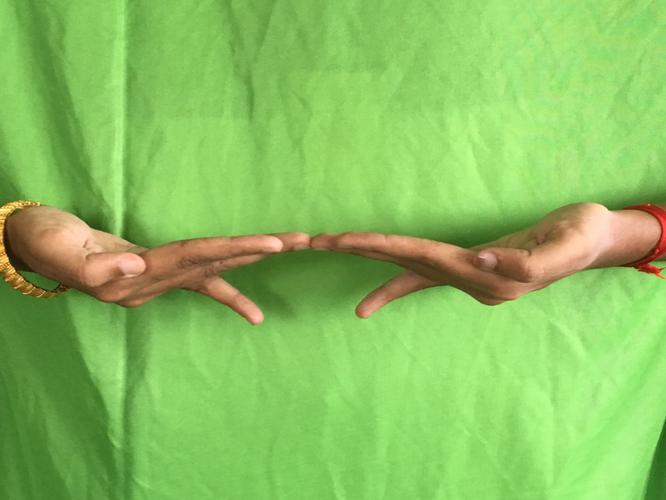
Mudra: Khatva
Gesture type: double_hand